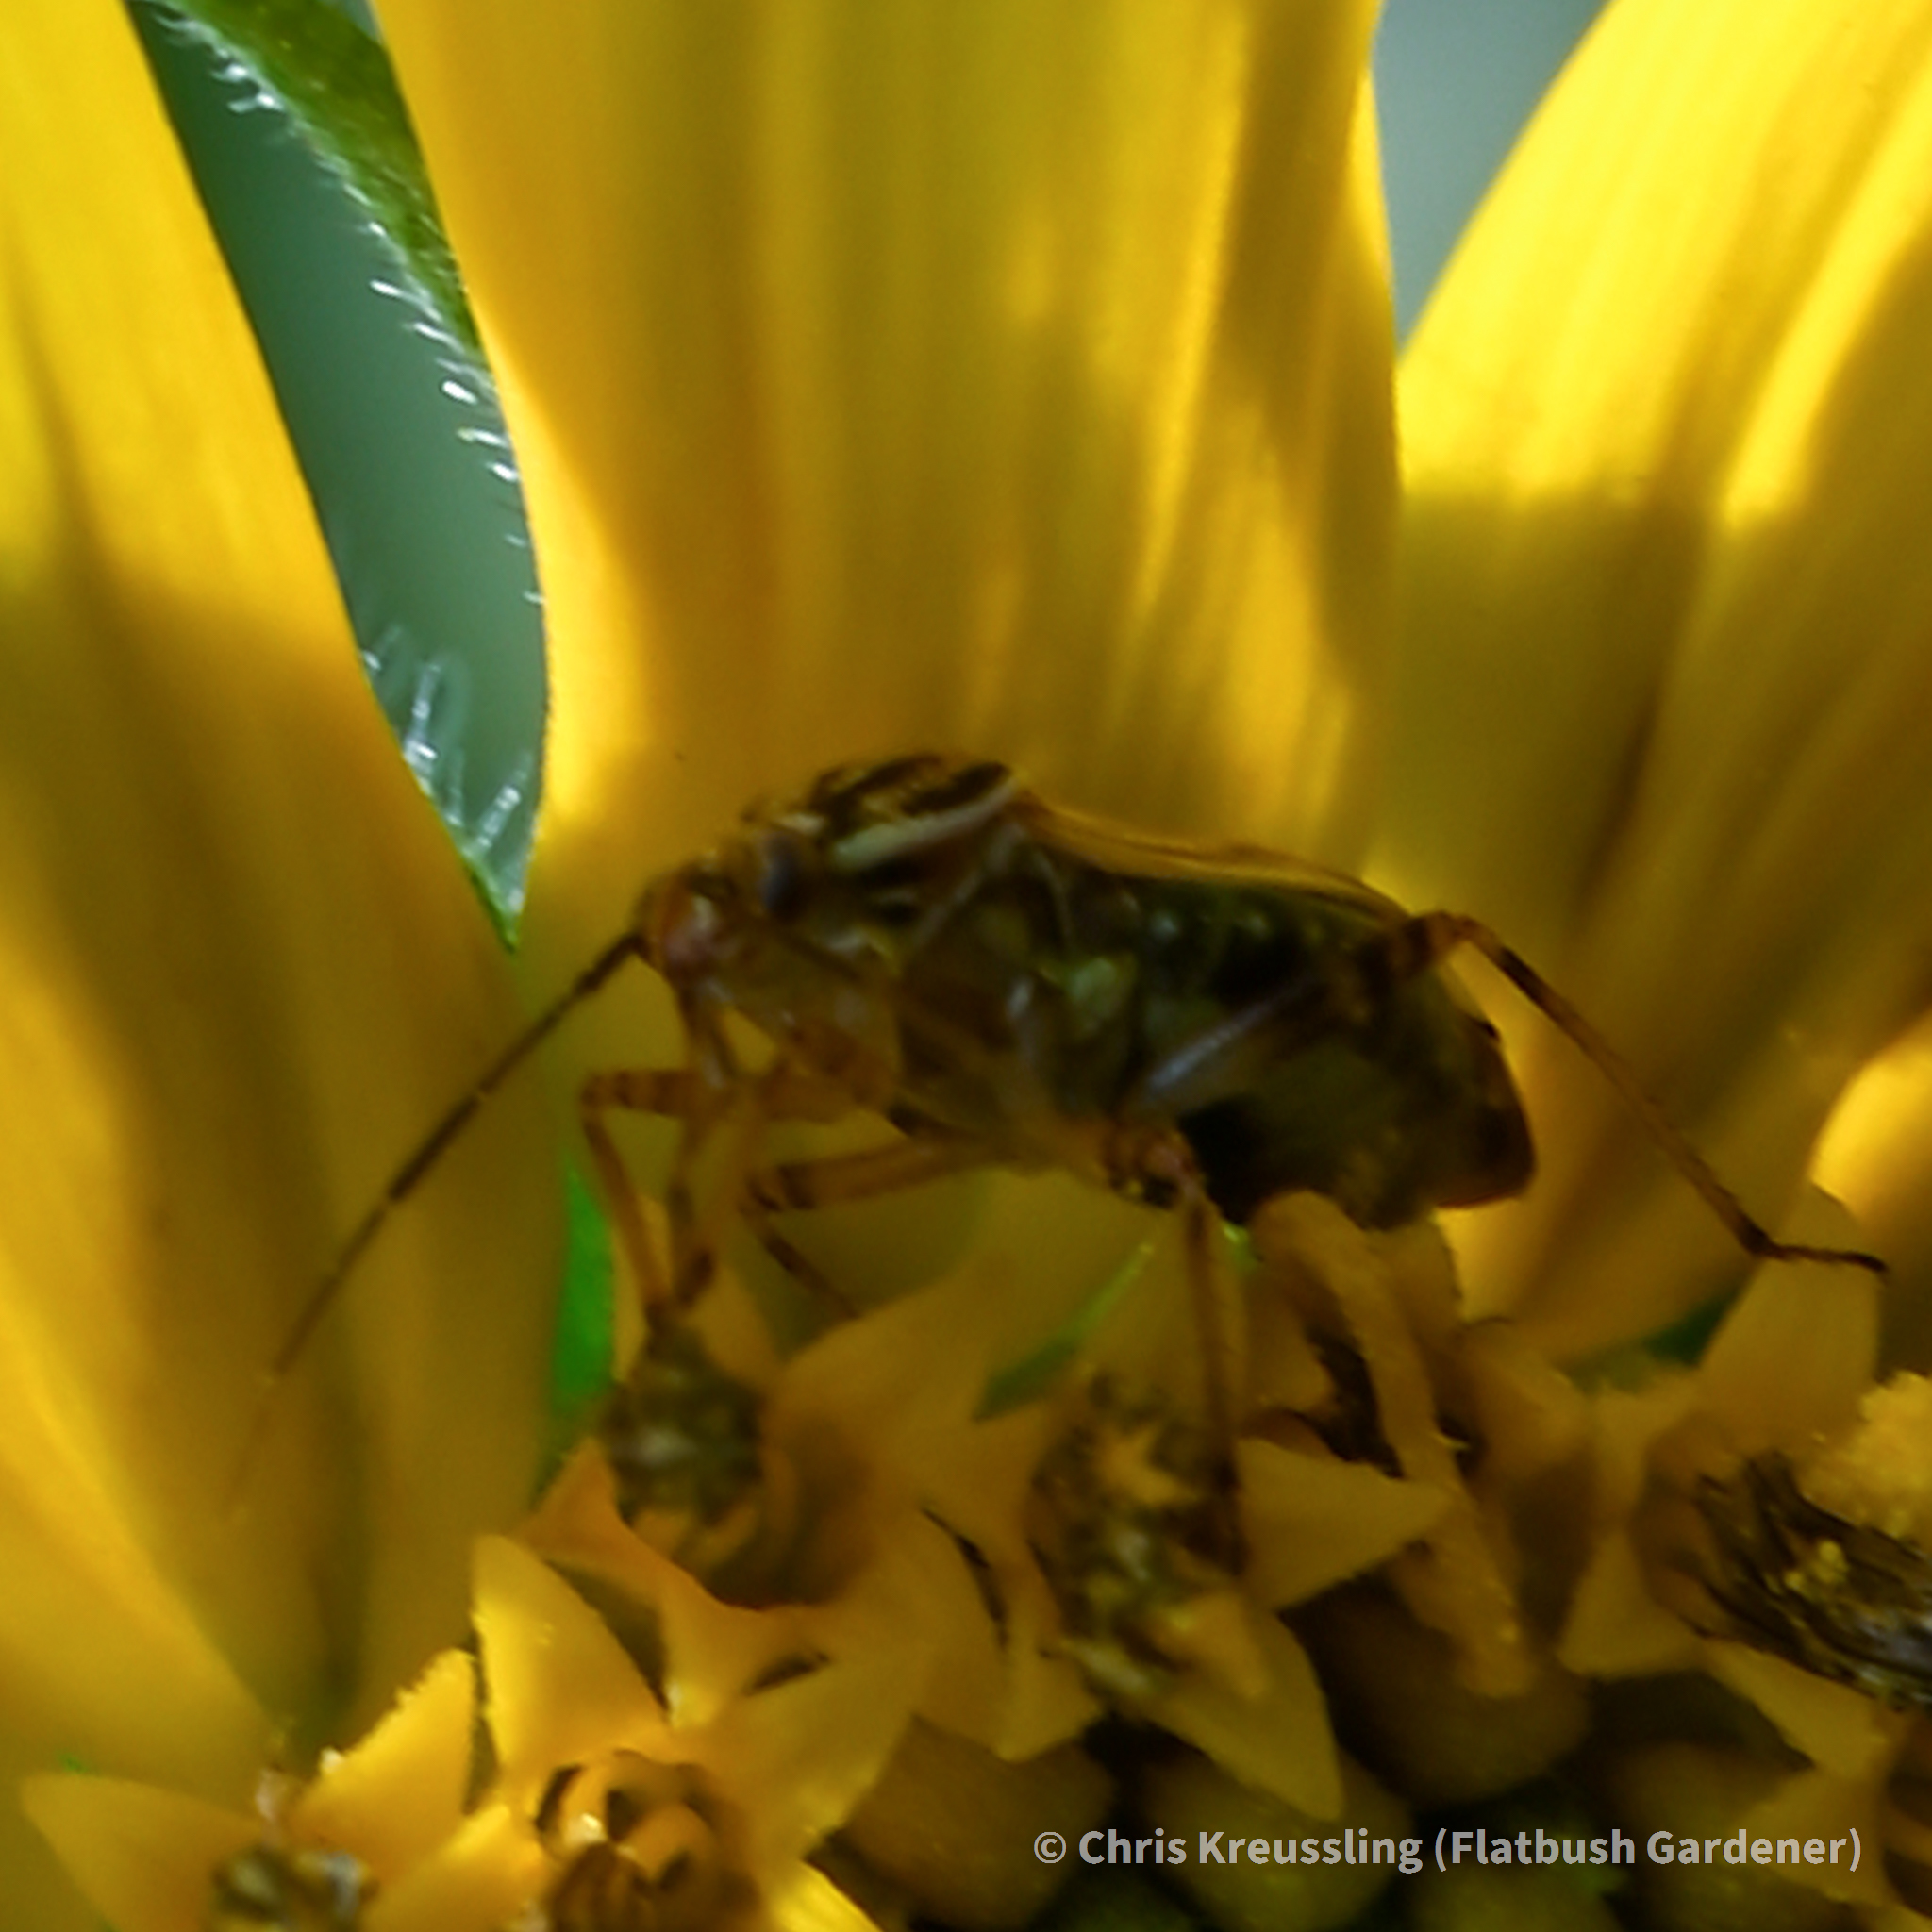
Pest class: lygus_bug